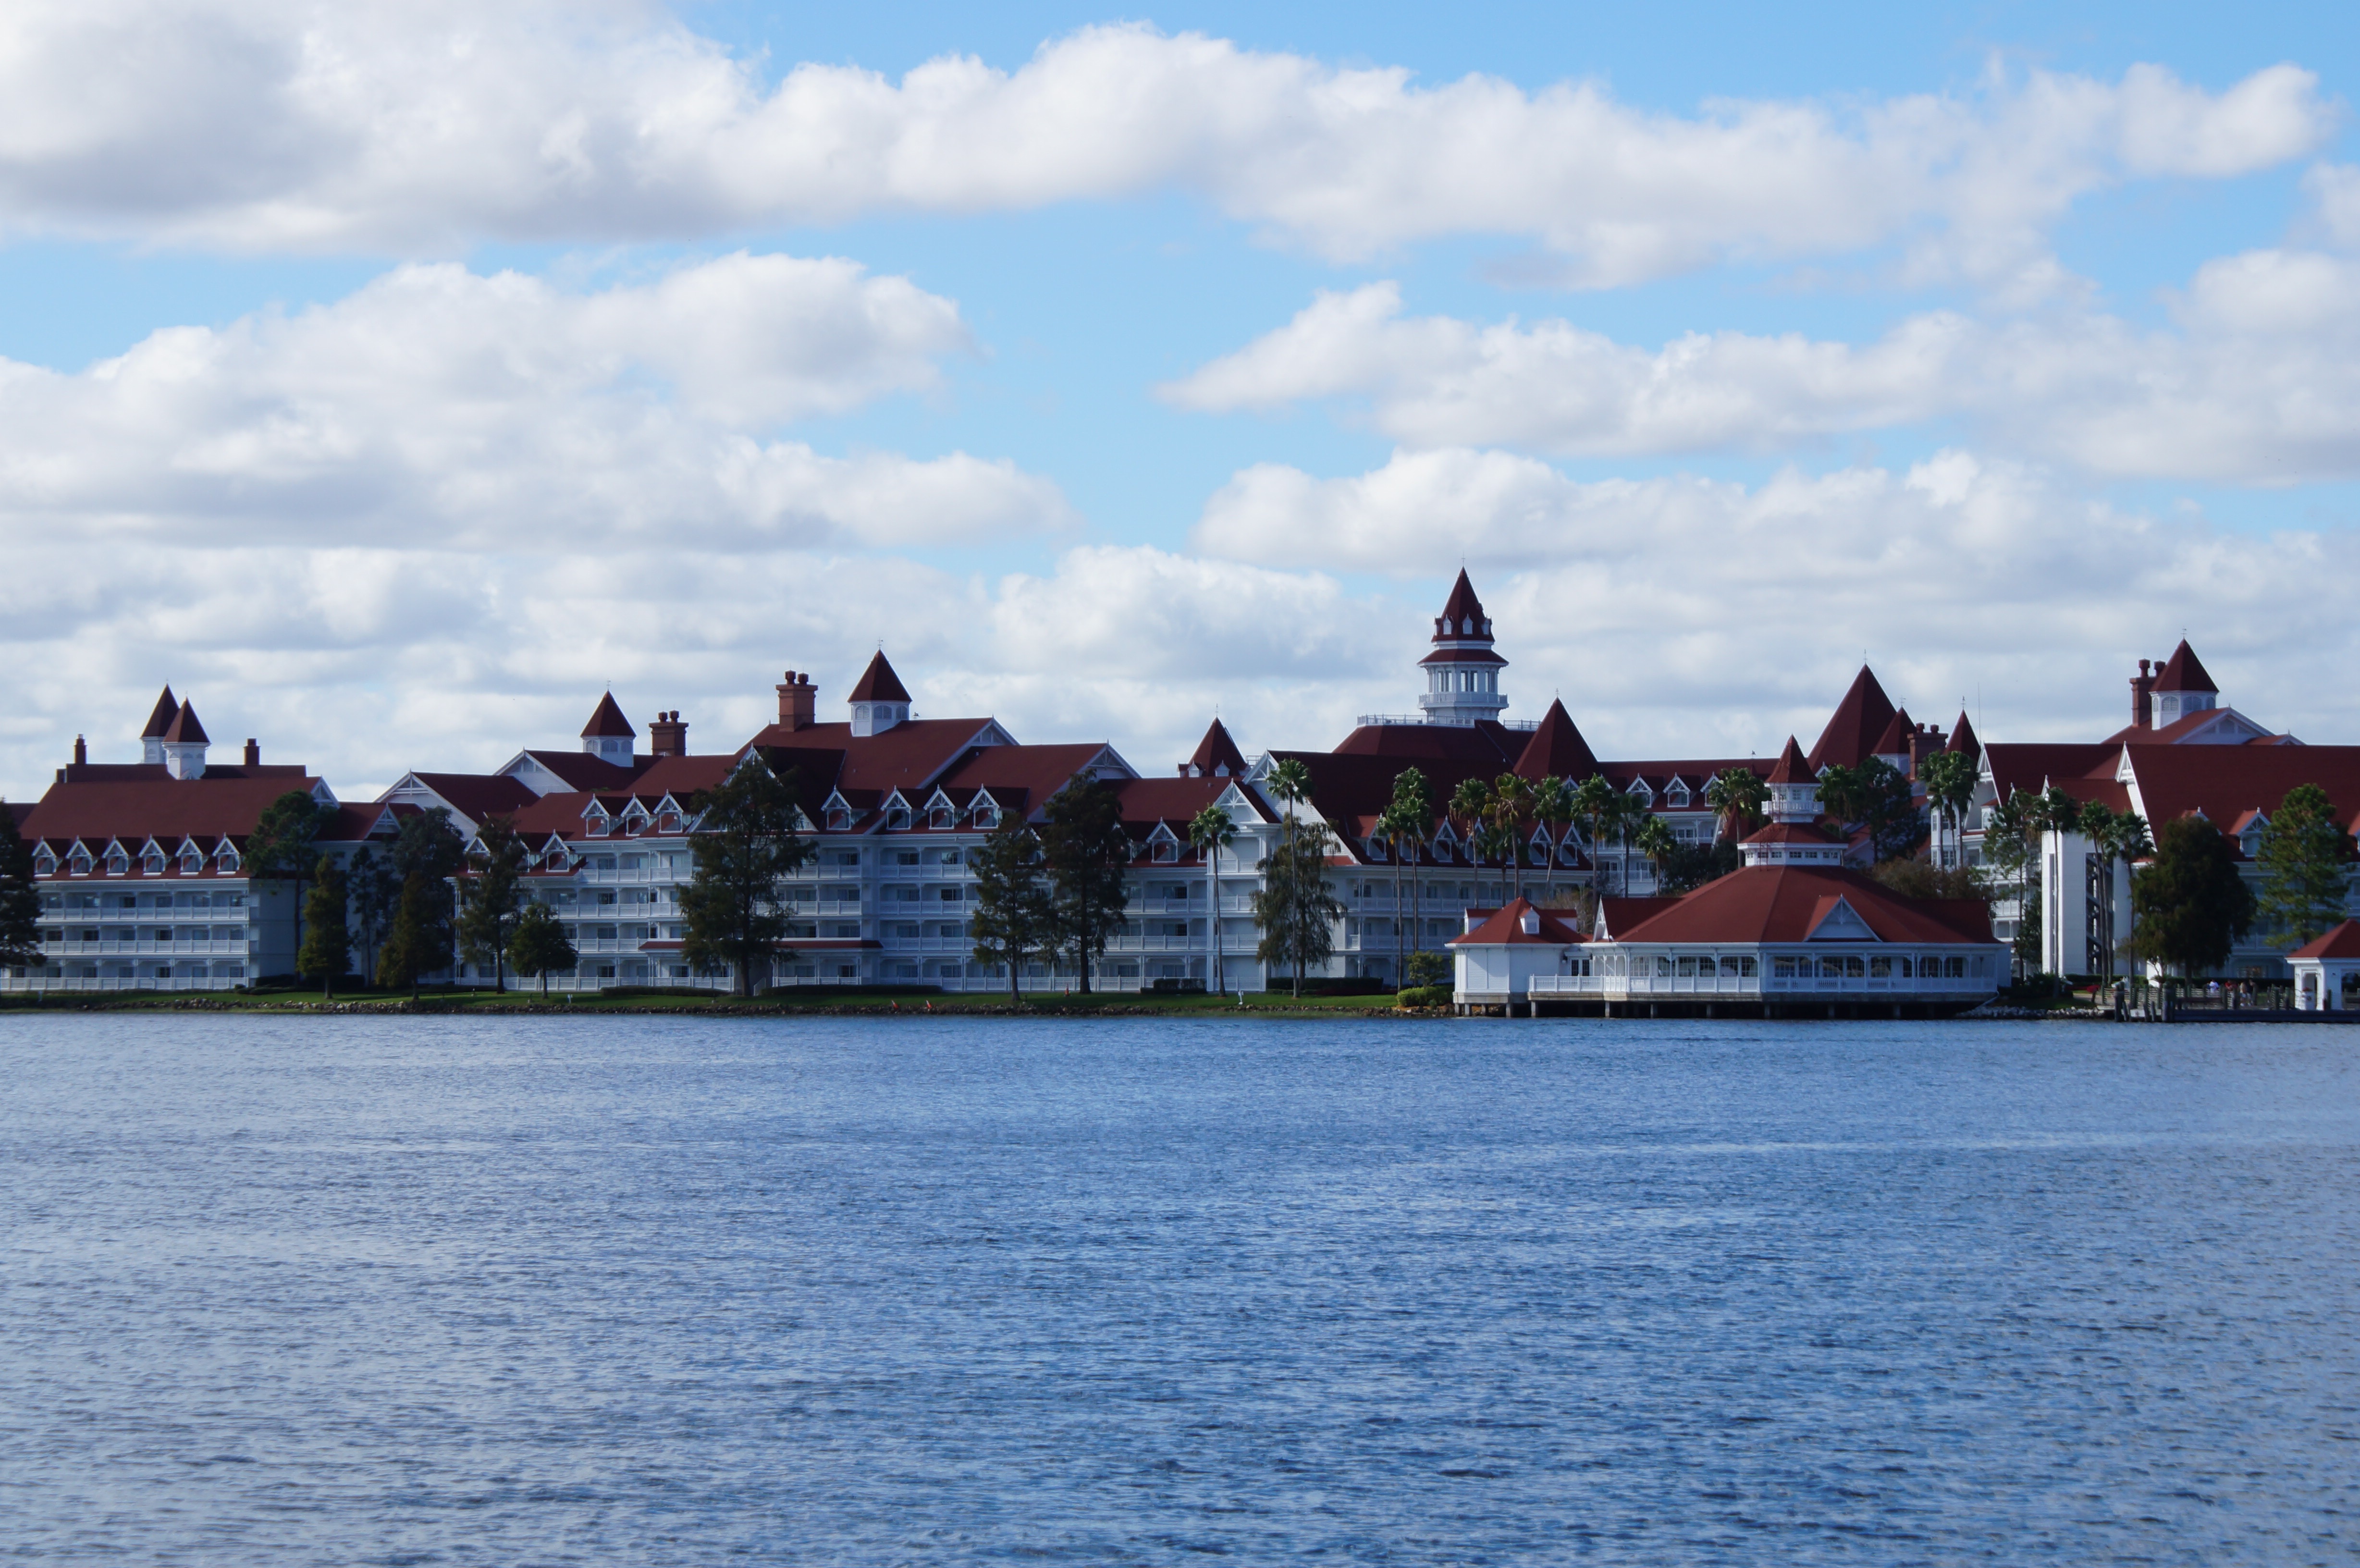
beach, sea, water, outdoor, sand, sky, sun, boat, ship, summer, vacation, travel, vehicle, relax, paradise, holiday, bay, harbor, blue, tourism, lifestyle, leisure, waterway, disney, ferry, family, fun, relaxation, happy, resort, boating, watercraft